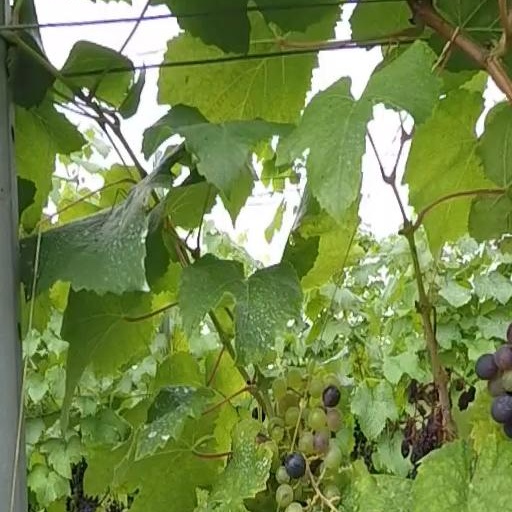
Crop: grape